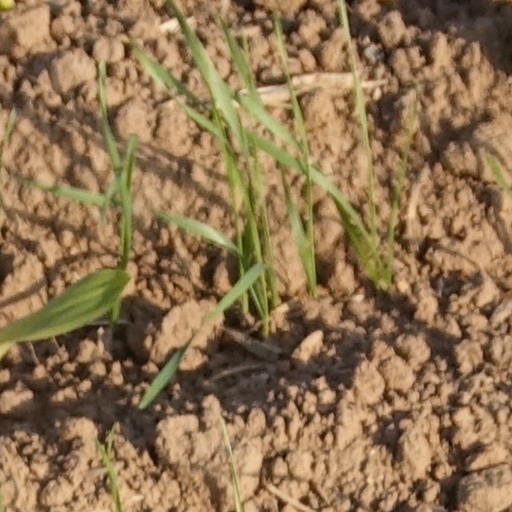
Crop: wheat